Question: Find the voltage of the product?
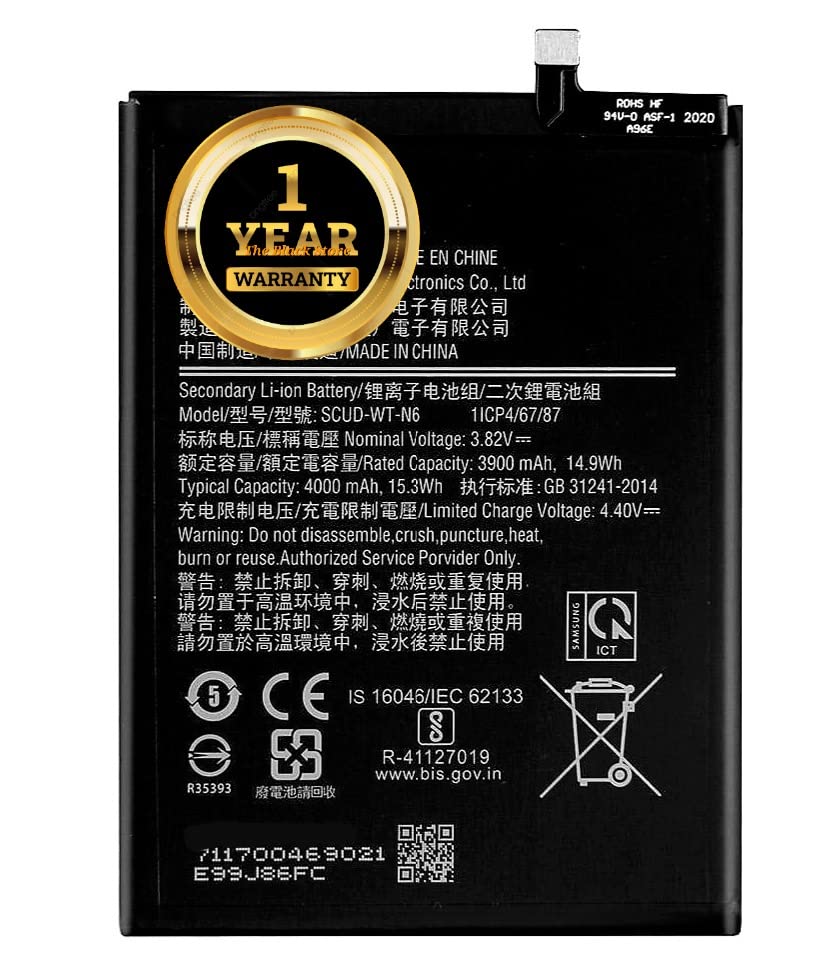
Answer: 3.82 volt